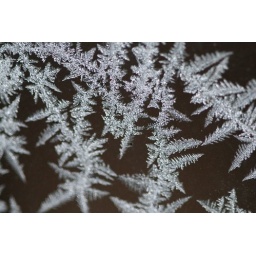
found these ice crystals in the window of a green house - used the 100mm macro to capture them